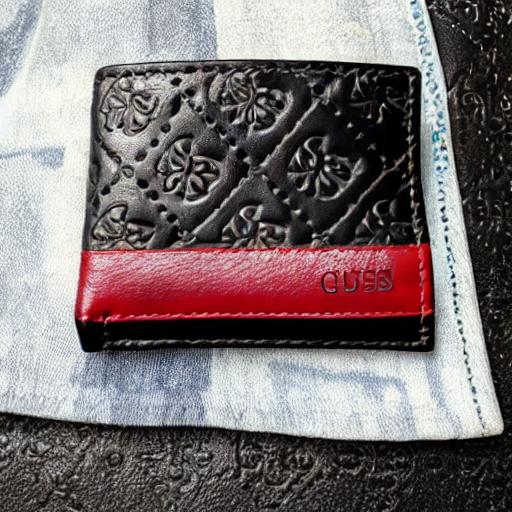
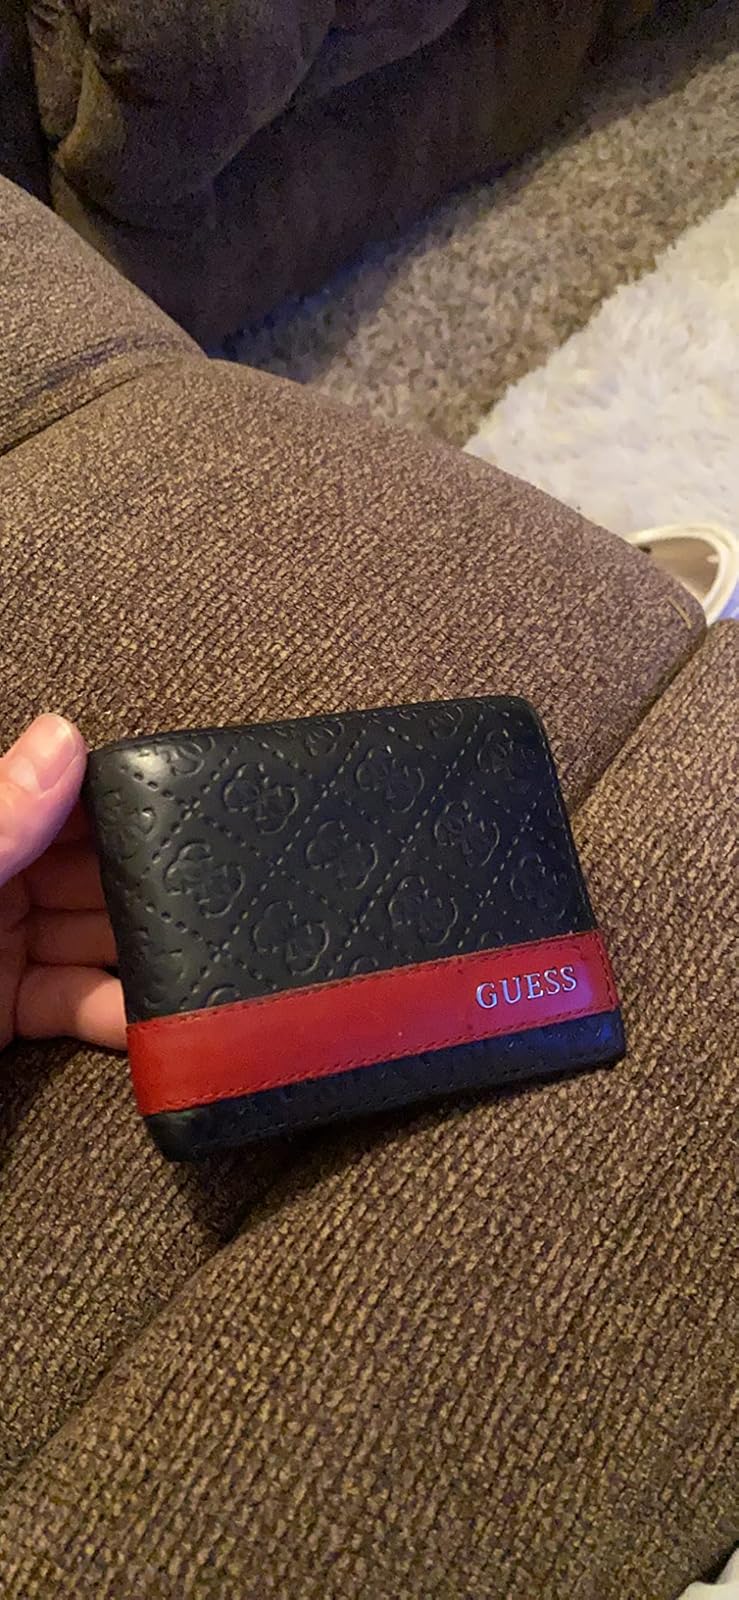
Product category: accessories_wallet
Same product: no